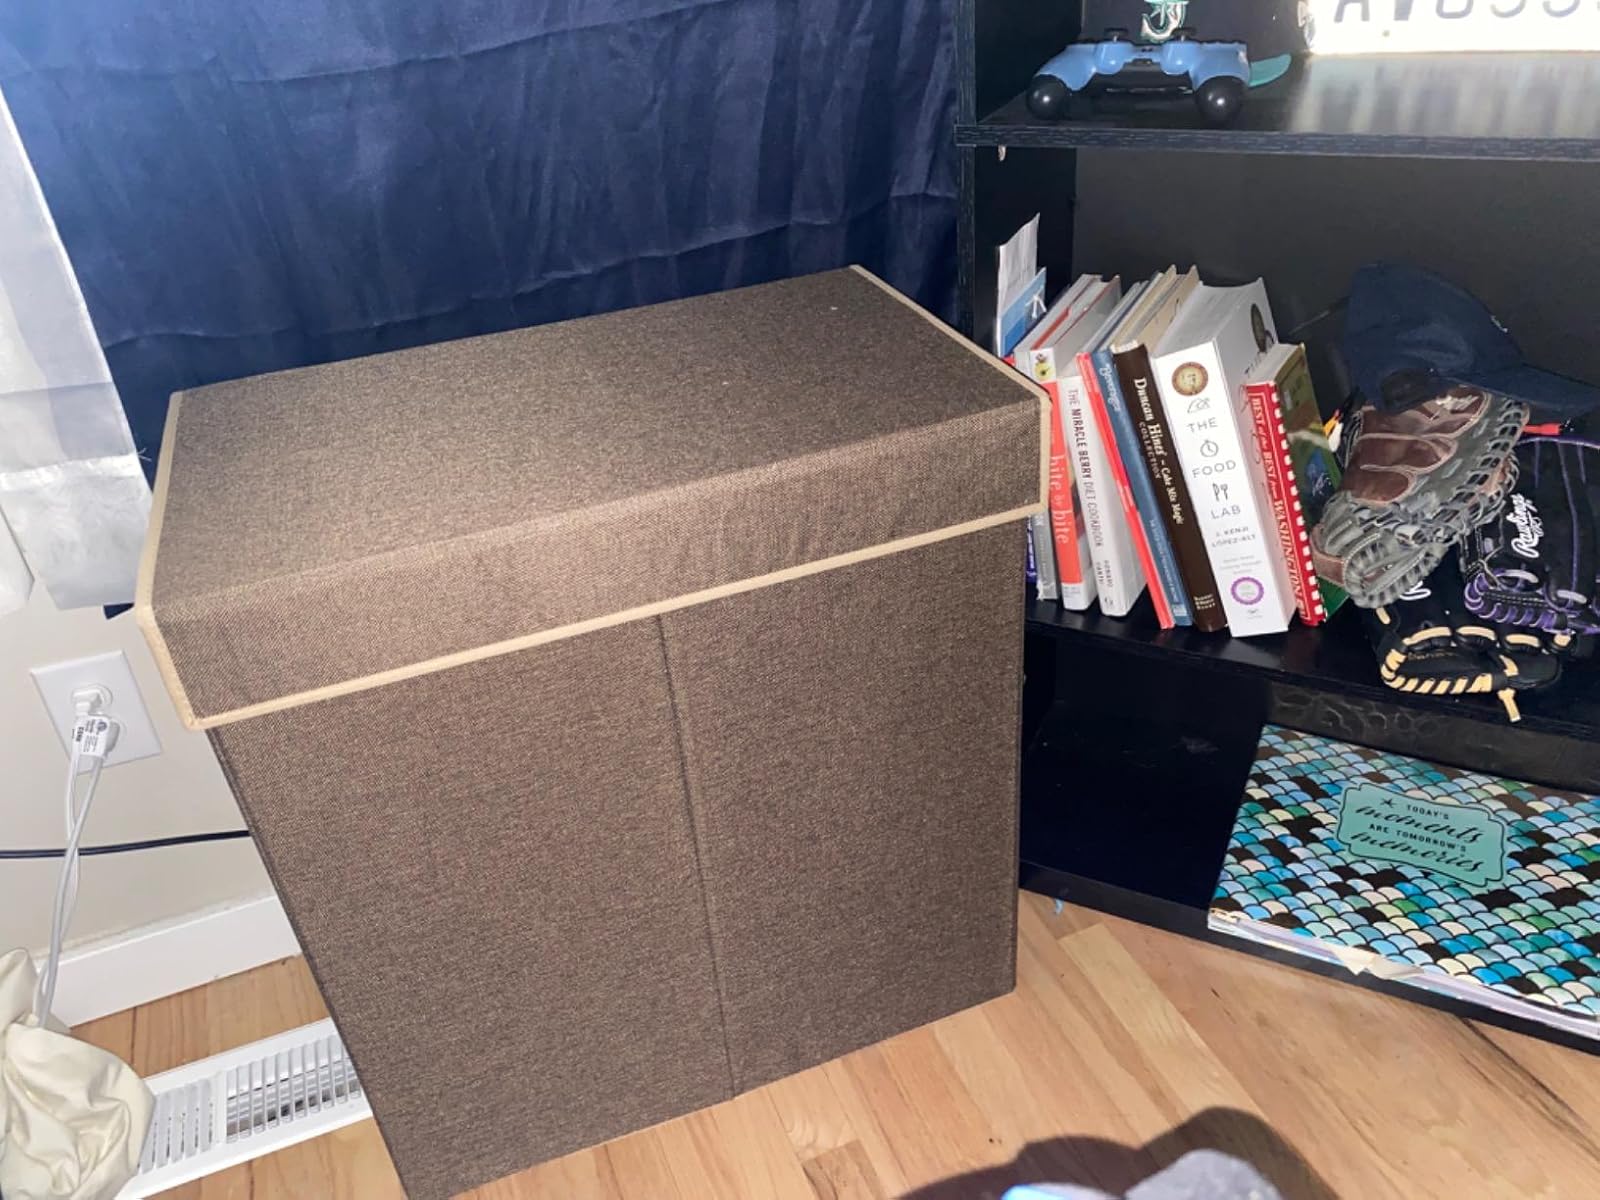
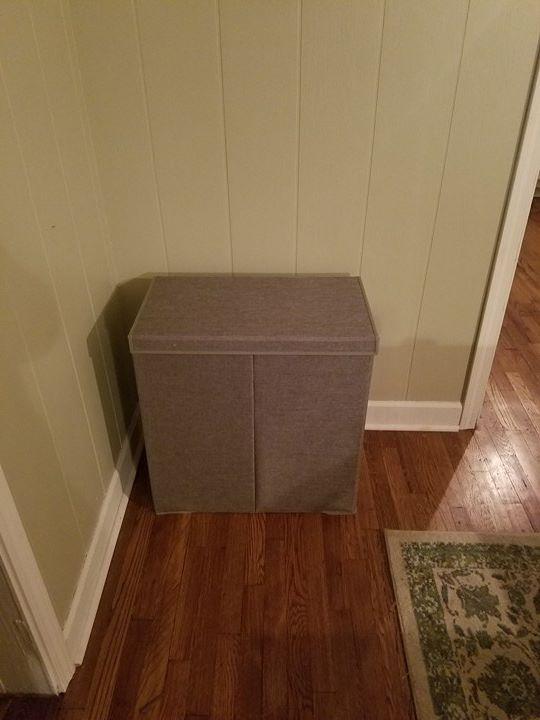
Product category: items_hamper
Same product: no